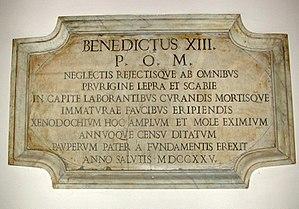
L'hôpital de S. Maria et San Gallicano, plus communément appelé San Gallicano, est un bâtiment construit à Rome entre 1724 et 1726 à l'occasion du jubilé de 1725. C'est le dernier des cinq hôpitaux historiques de Rome.